Yate

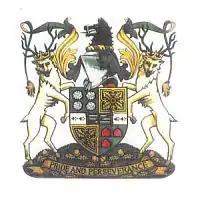
Coat of arms of Yate

The first mention of Yate is the existence of a religious house in about AD 770; Yate is also mentioned in the Domesday Book of 1086. The name is derived from the Old English word "giete" or "gete", meaning 'a gateway into a forest area'.